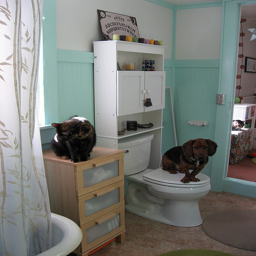
a dog sitting on a toilet and a cat sitting on a small cabinet near buy
Dog sitting on toilet and cat on small cabinet in bathroom.
Bathroom scene with a dog on the toilet and a cat on the shelves.
A brown dog sits on top of a toilet as a cat sits on nearby shelves.
a dog sitting on top of a toilet in the bathroom